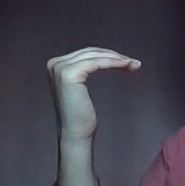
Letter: haa